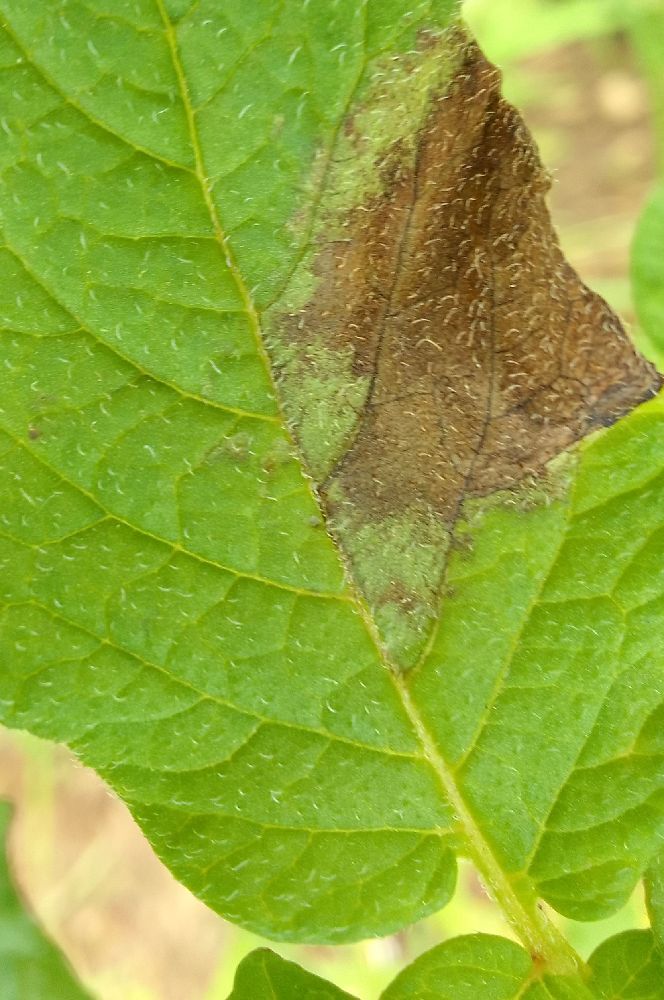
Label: Late blight